Far Eastern University

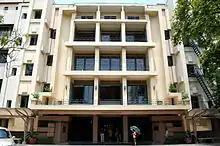
Facade of FEU Administration Building

Among the buildings on FEU's campus complex, five by the late Ar. Pablo S. Antonio Sr., garnered recognition in 2005 from the United Nations Educational, Scientific and Cultural Organization (UNESCO), who bestowed the "Asia Pacific Heritage Award for Cultural Heritage" on the university for "the outstanding preservation of its Art Deco structures." The buildings include the Nicanor B. Reyes Sr. Hall, the Admissions Building, the Architecture and Fine Arts Building, the Administration Building, and the Science Building. The Cultural Center of the Philippines also recognized the historical legacy of the buildings with a marker. Other historical buildings on the campus include the 1950s FEU Chapel and the Arts Building, which are designed in the International Style by Felipe Mendoza.